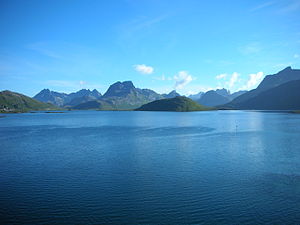
Selfjorden (Flakstad)
Selfjorden set mod sydvest med Torsfjorden til højre.
Selfjorden set mod sydvest med Torsfjorden til højre.
Selfjorden er en fjord på nordøstsiden af Moskenesøya i Flakstad kommune i Nordland fylke i Norge. Den går omtrent 7 kilometer i sydvestlig retning fra indløbet mellem Moberget i vest og Geitøya i øst. Mod nordøst er der passage til Norskehavet via Hovdanvika, Røssøystraumen og Rambergsvika og fra Andopsnes går Sundstraumen mod syd og giver passage til Vestfjorden.